Wayzata High School

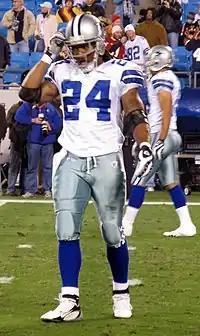
Marion Barber III, class of 2001

The first school in the Wayzata area was established around 1855. Classes were taught in homes until a one-room school was built near what is now the second green of the Wayzata Country Club. This school burned down (for unknown reasons) and a new school was constructed on what is now Wayzata's main street near downtown Wayzata.